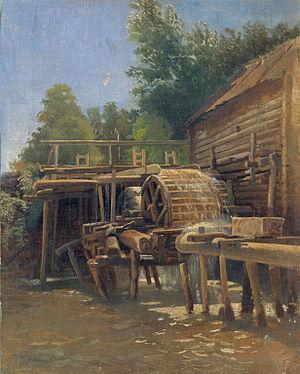
Nikolaï Makovski est né le 28 avril 1841 à Moscou et est mort le 6 octobre 1886, à Saint-Pétersbourg. C'est un peintre russe, un des fondateurs de la société des Ambulants. Ses frères, Constantin et Vladimir et sa sœur Alexandra Makovskaïa étaient tous les trois peintres également.